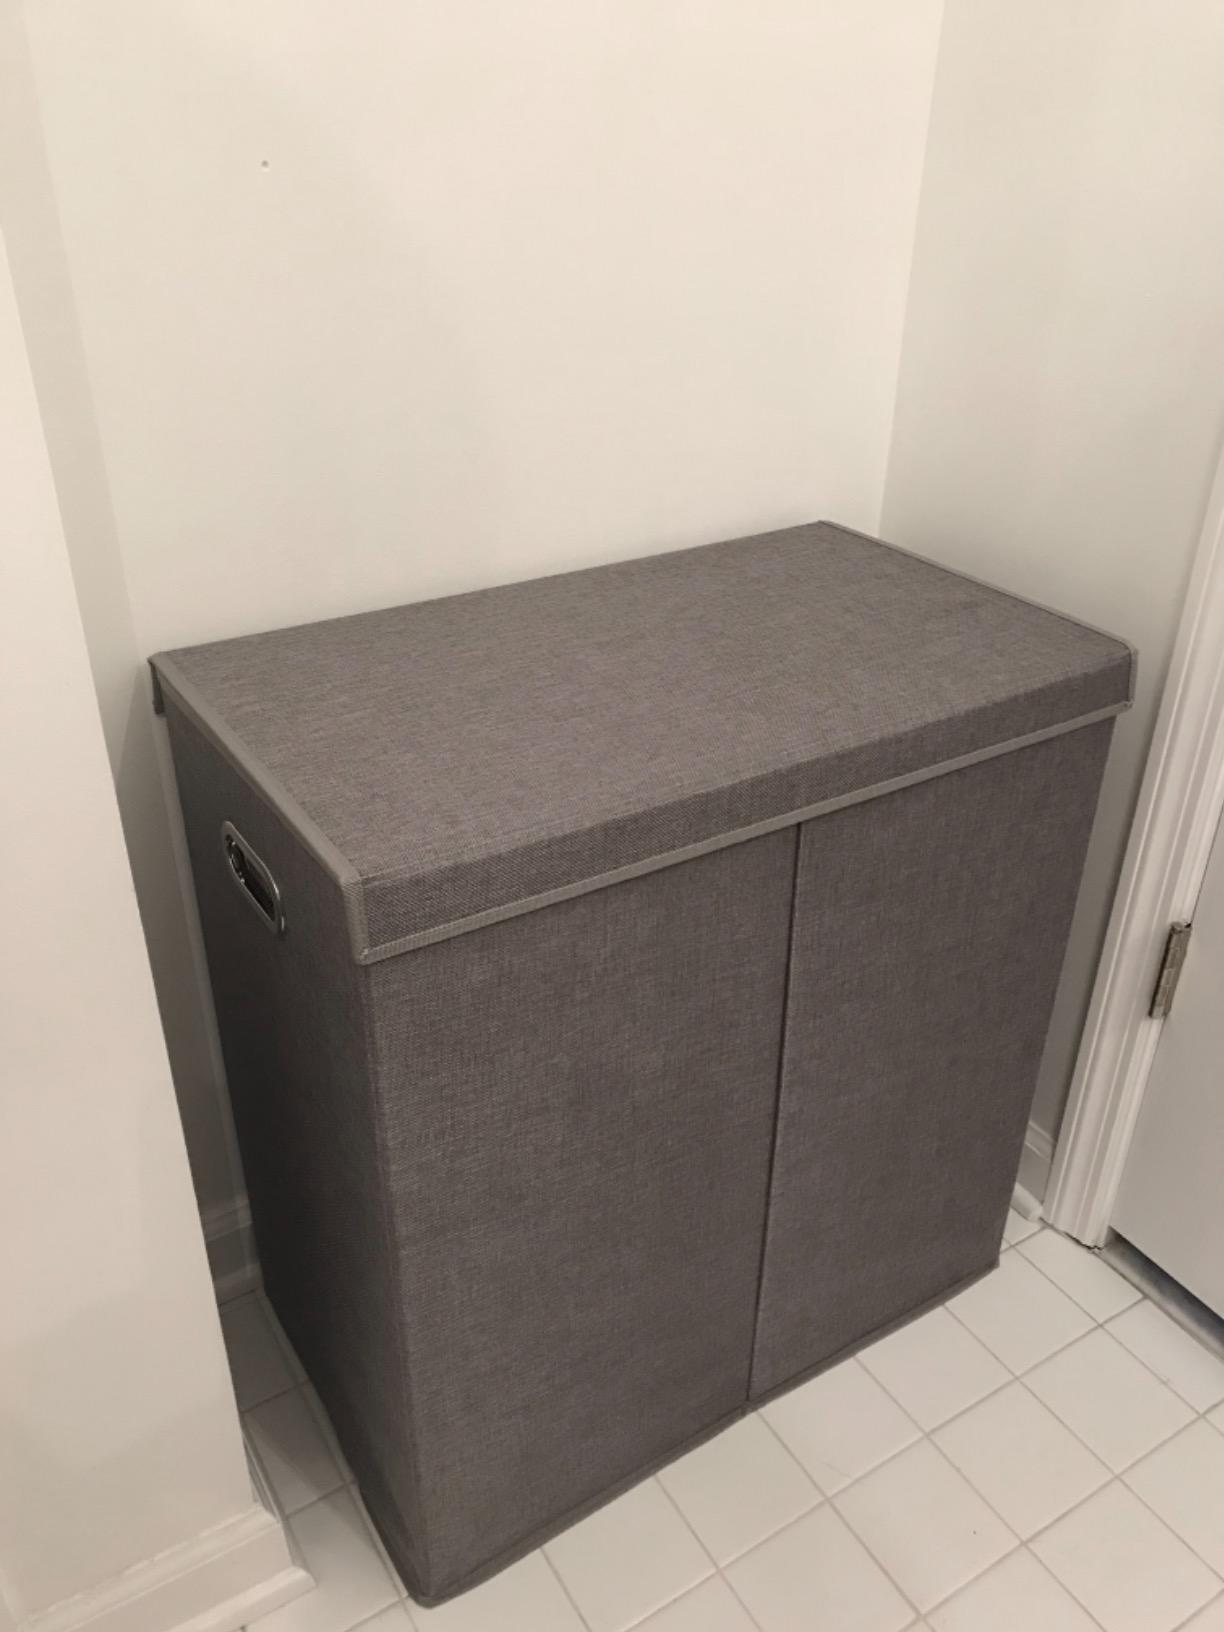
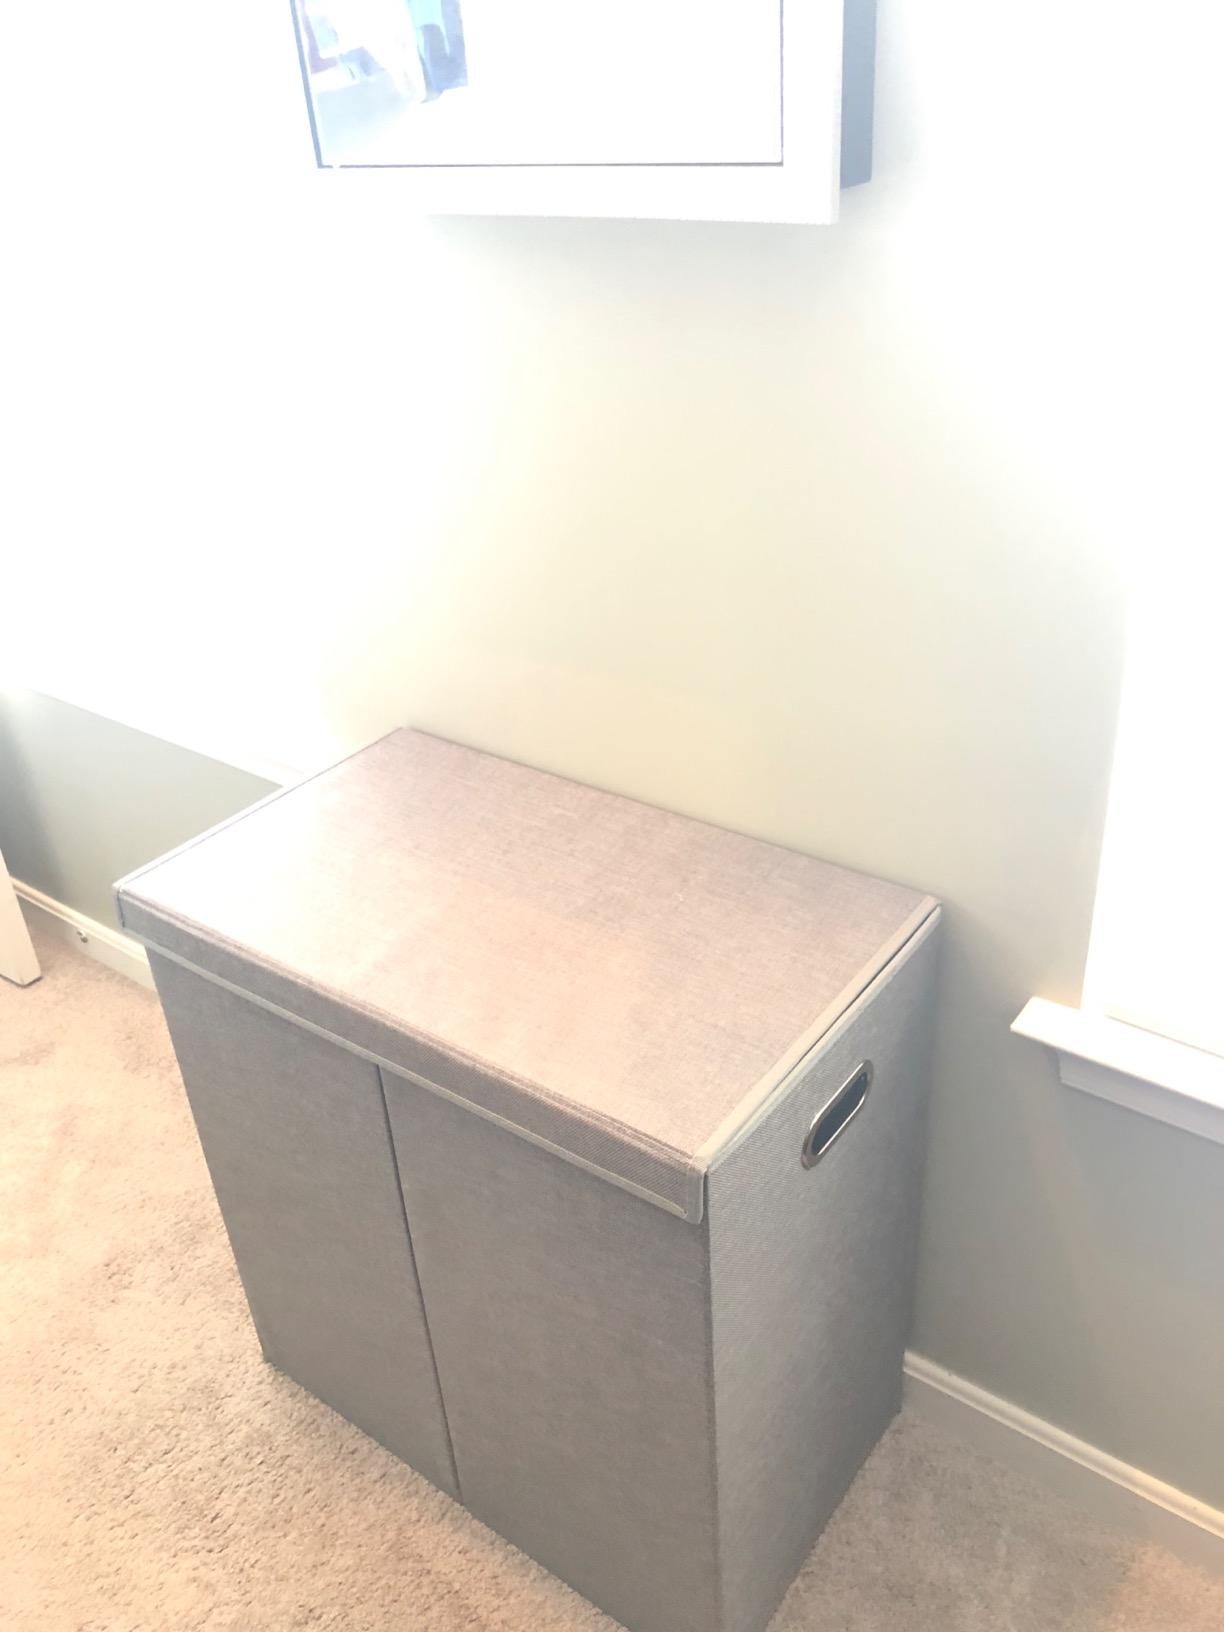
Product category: items_hamper
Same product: yes